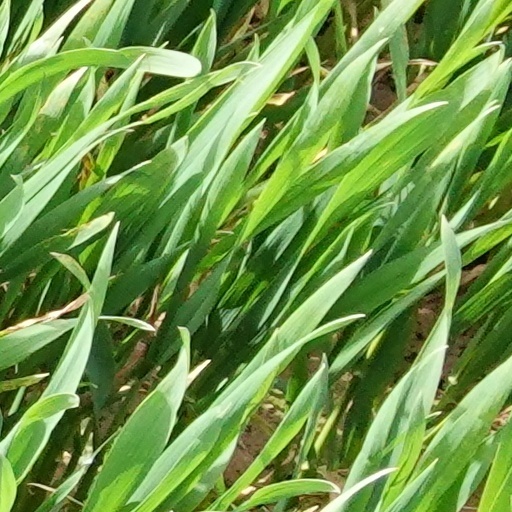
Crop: wheat